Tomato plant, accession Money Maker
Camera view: horizontal (90 deg, fisheye); turntable rotation: 330 degrees
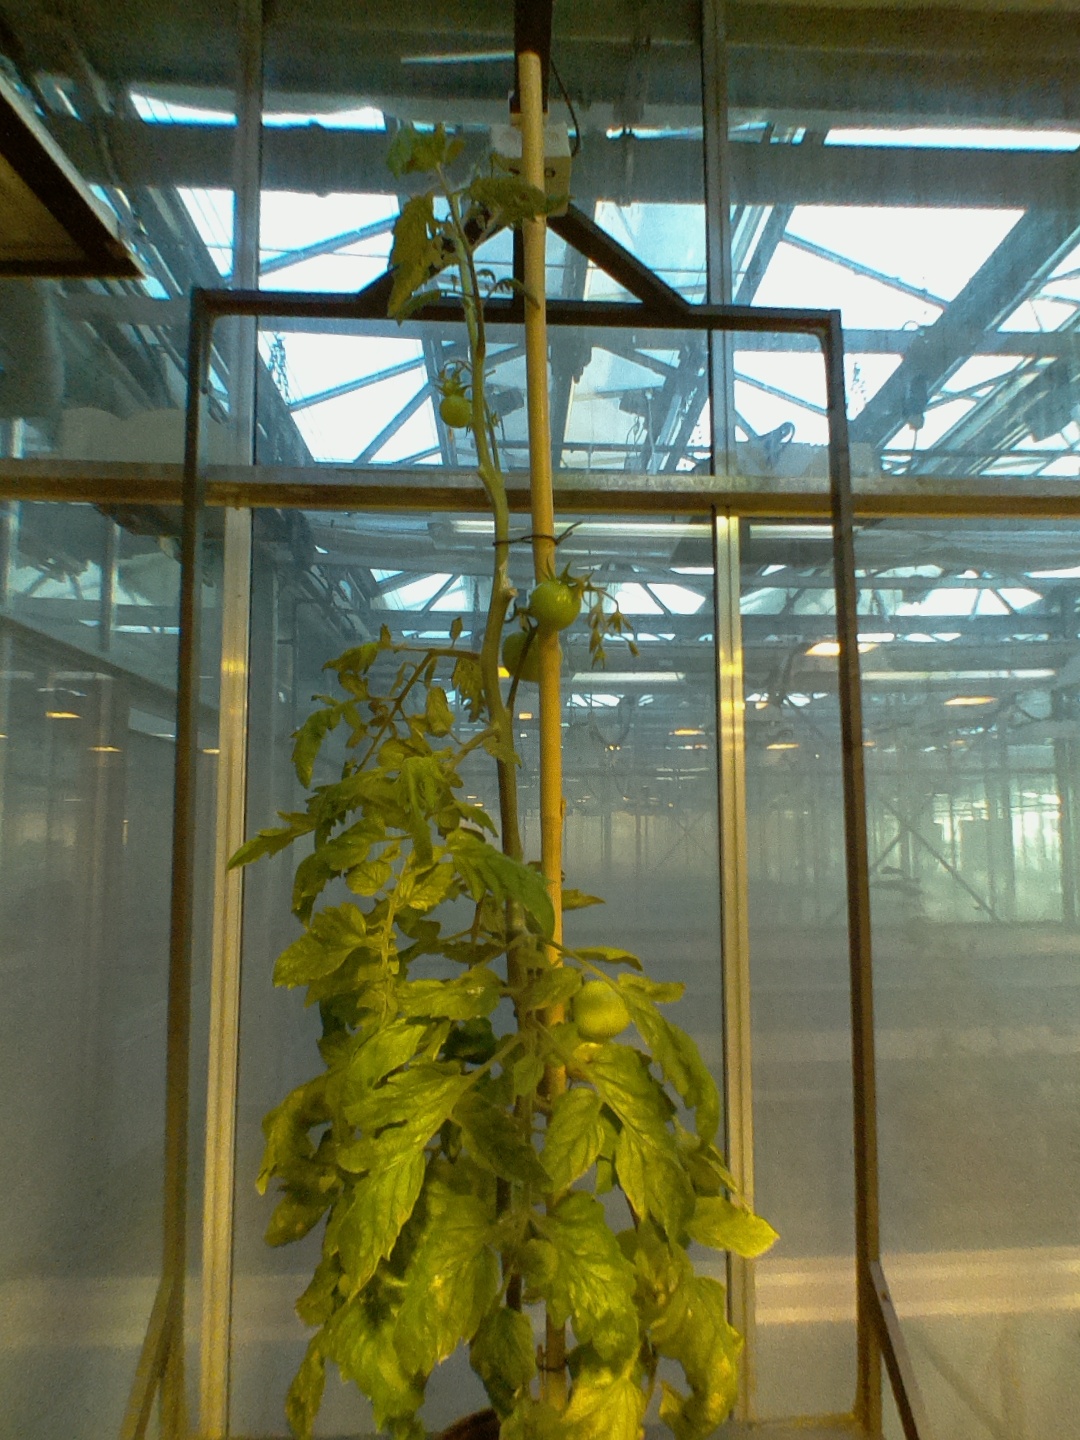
BBCH growth stage 79: 90% -100% of final fruit size